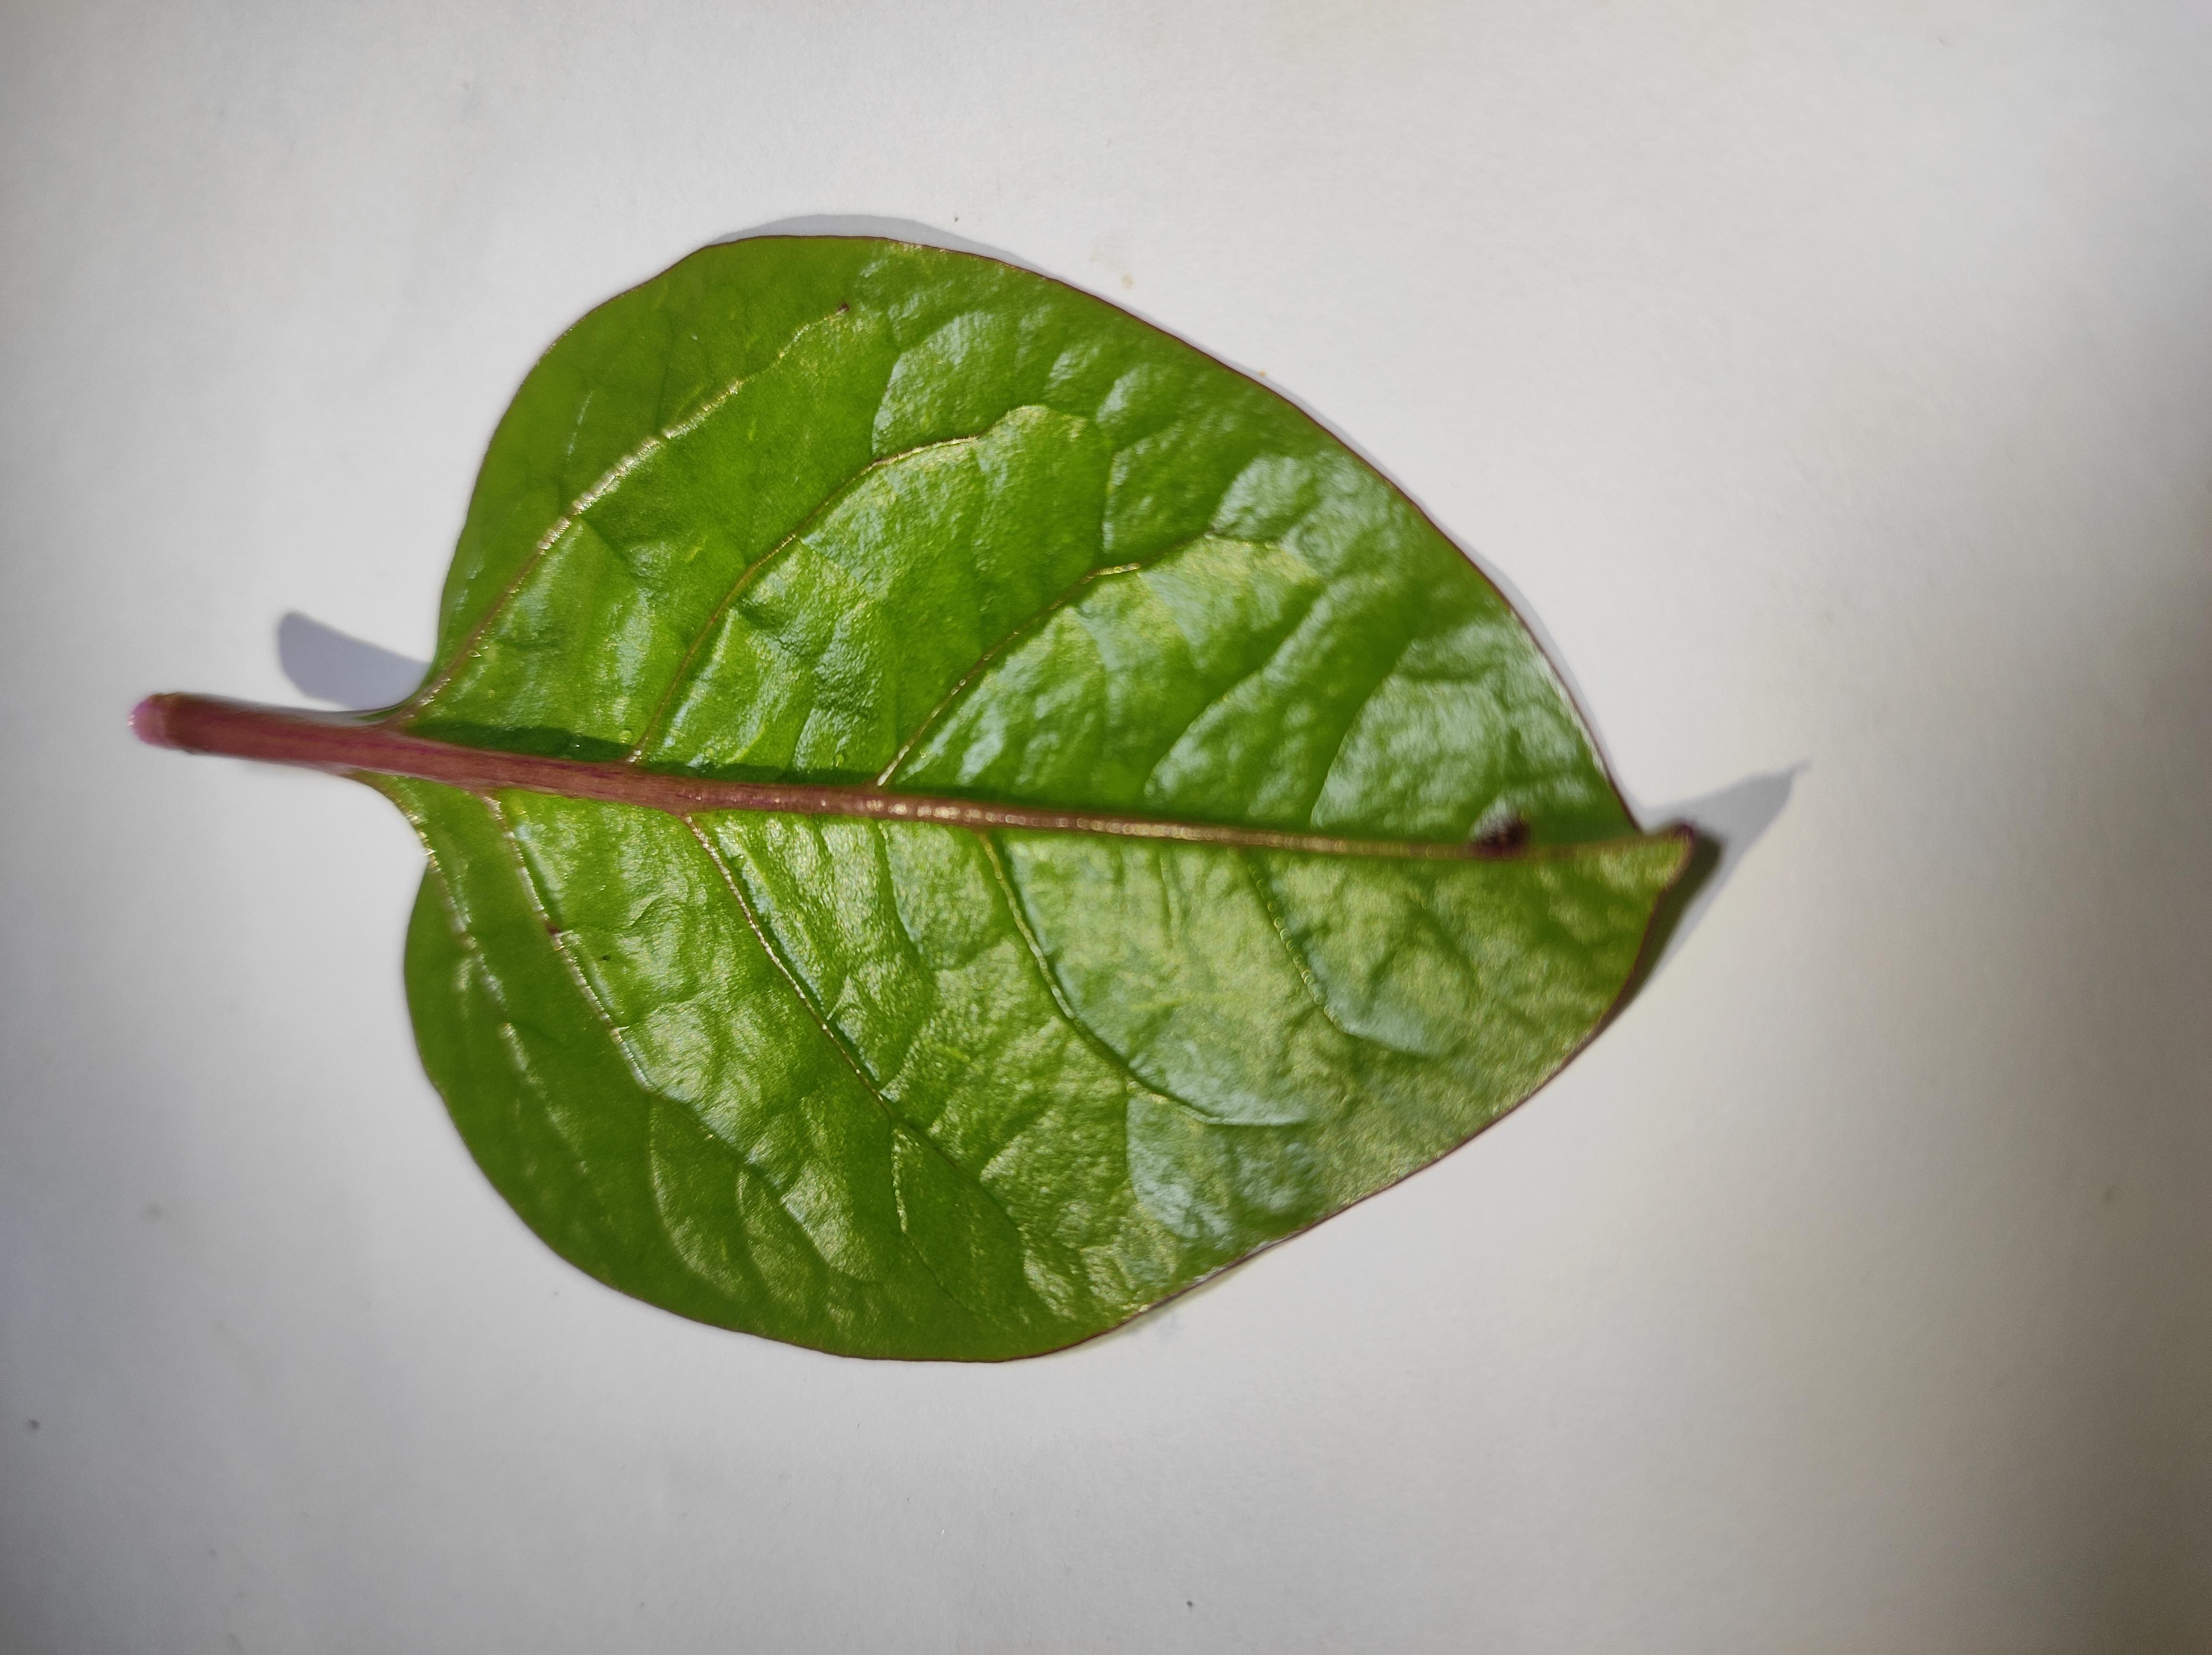
Label: healthy